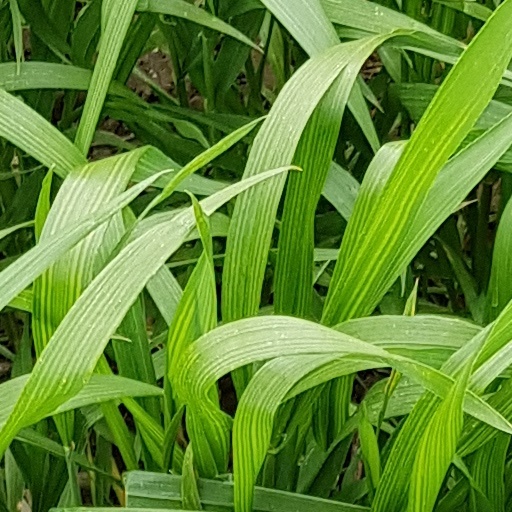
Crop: wheat